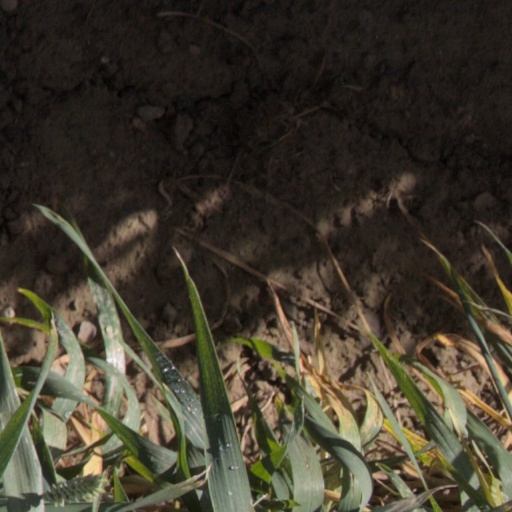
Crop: wheat